Dryburgh Abbey Hotel

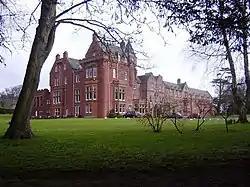
Dryburgh Abbey Hotel

Dryburgh Abbey Hotel is a baronial country house, located on the banks of the River Tweed, in Dryburgh about 5 km south east of Melrose in the Scottish Borders. The modern house was first constructed in 1845 and it was converted into a hotel in 1932. It is next to the ruins of Dryburgh Abbey and part of the former churchyard and its burials are within the grounds.